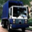
Label: truck